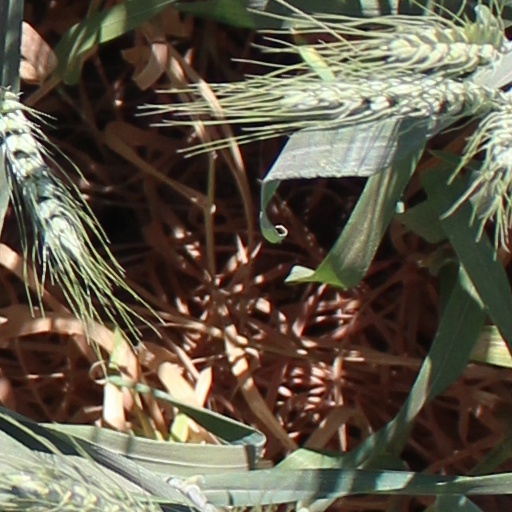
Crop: wheat